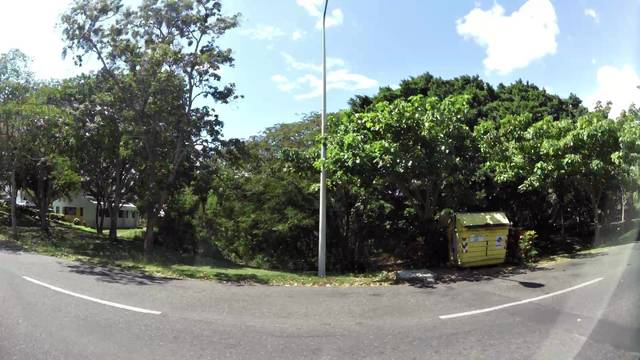
Region: Dominican Republic
Coordinates: 19.445, -70.686